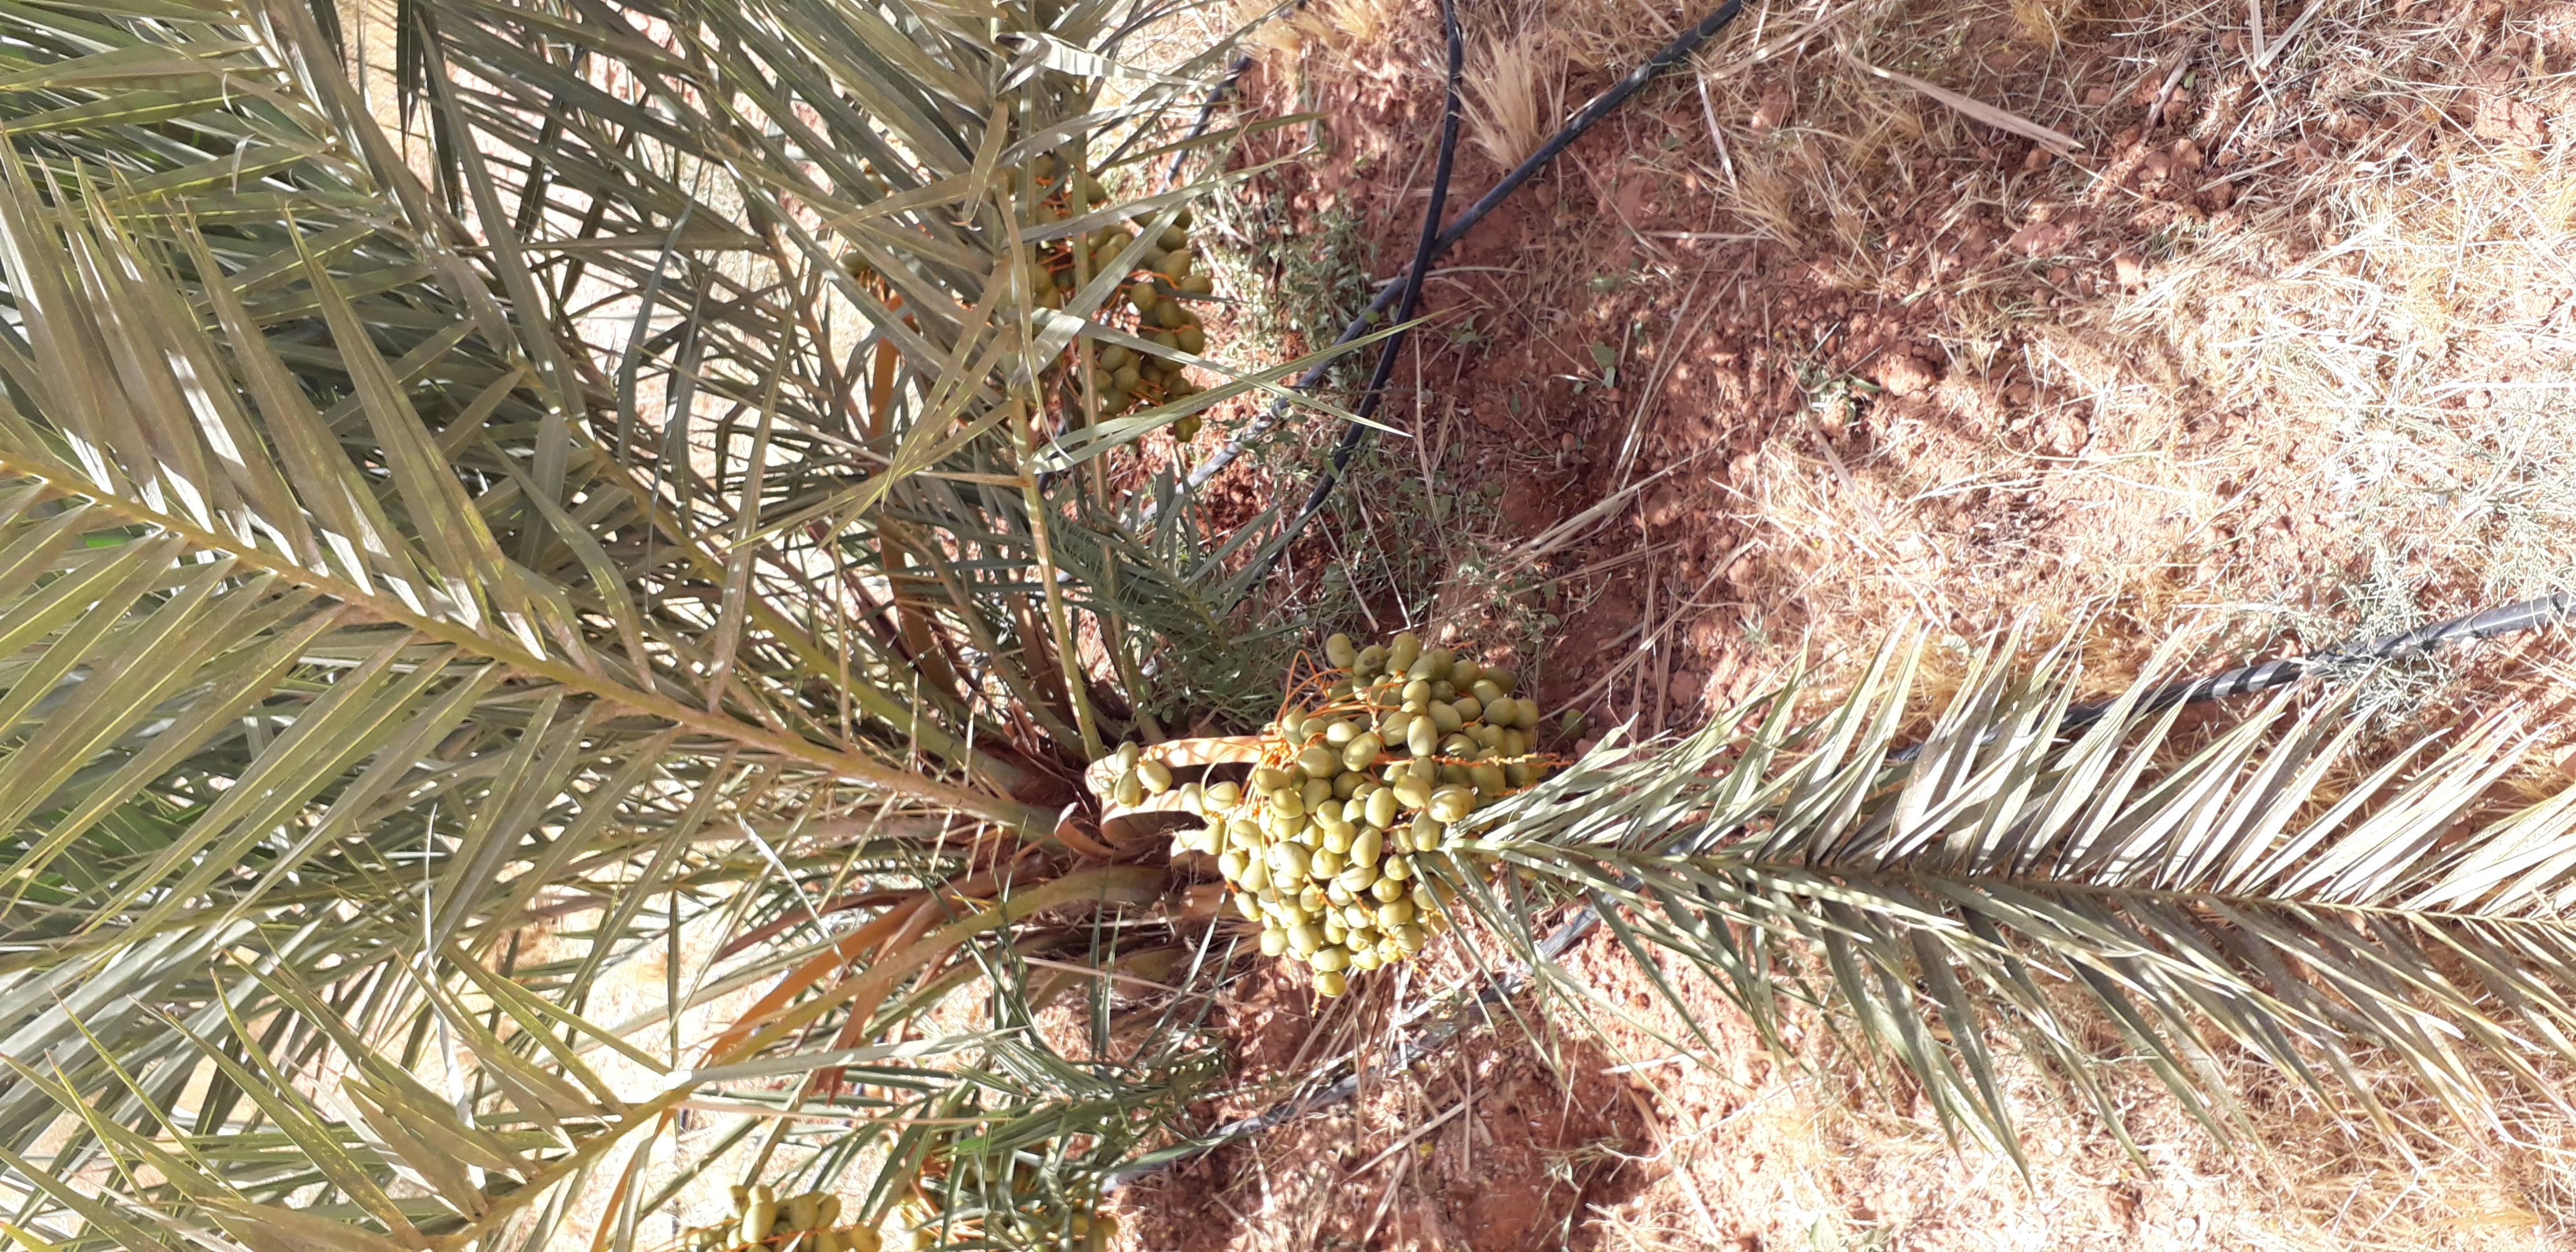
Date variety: Boufagous